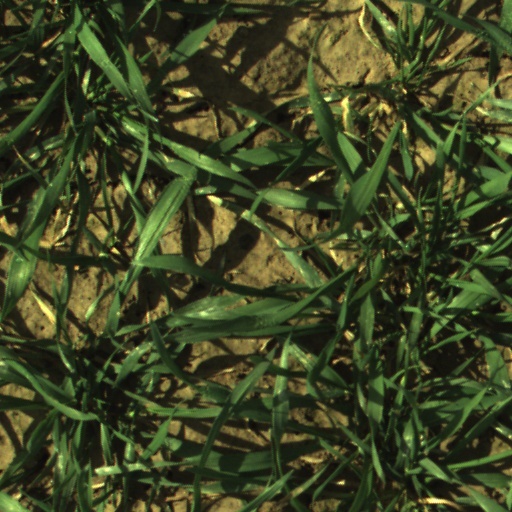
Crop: wheat